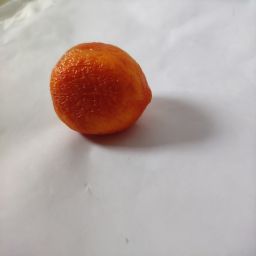
Crop: Tomato
Quality: Old